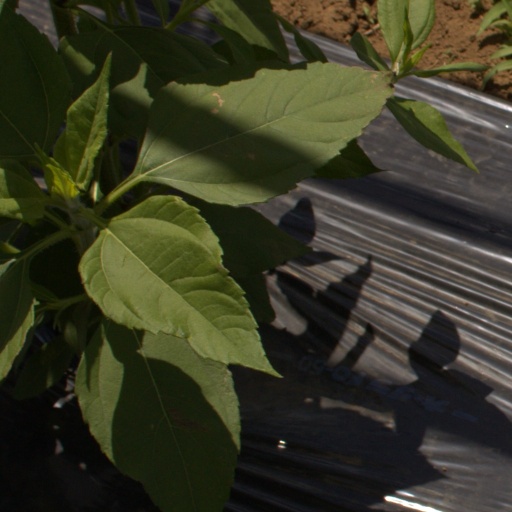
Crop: Jerusalem artichoke